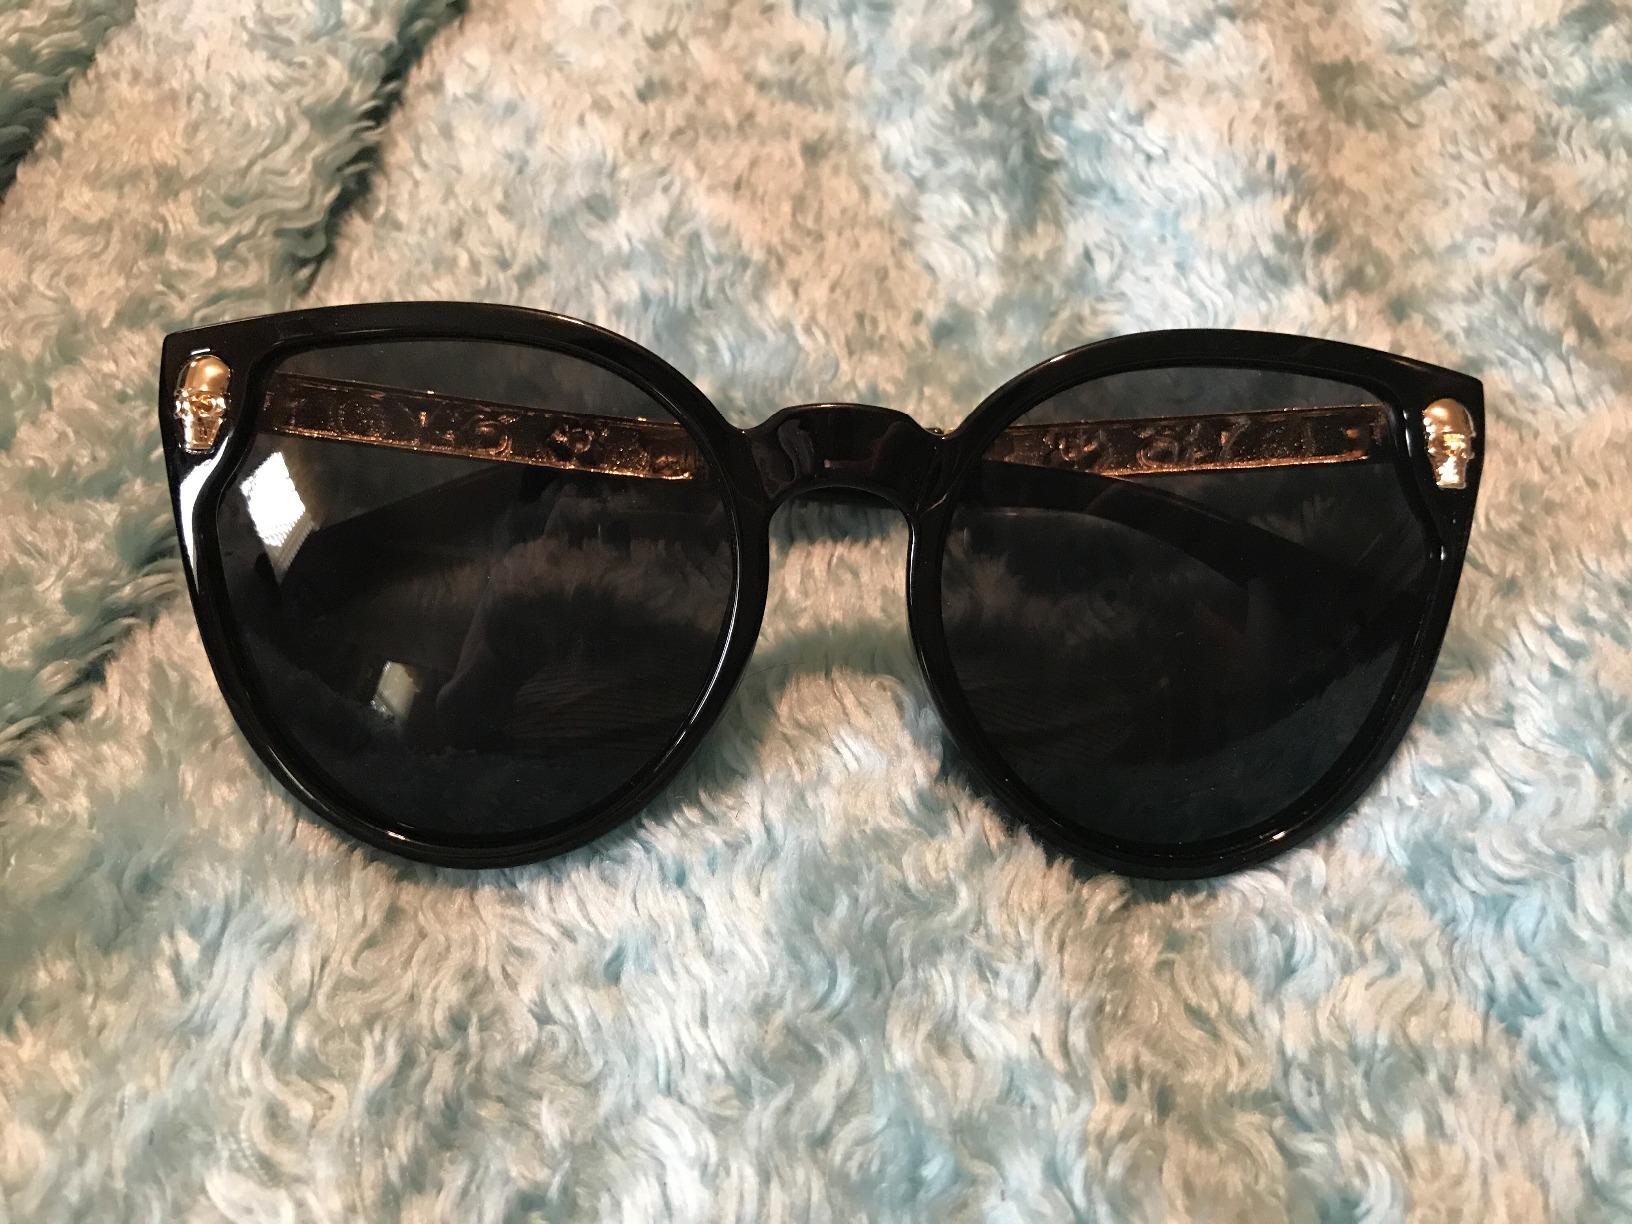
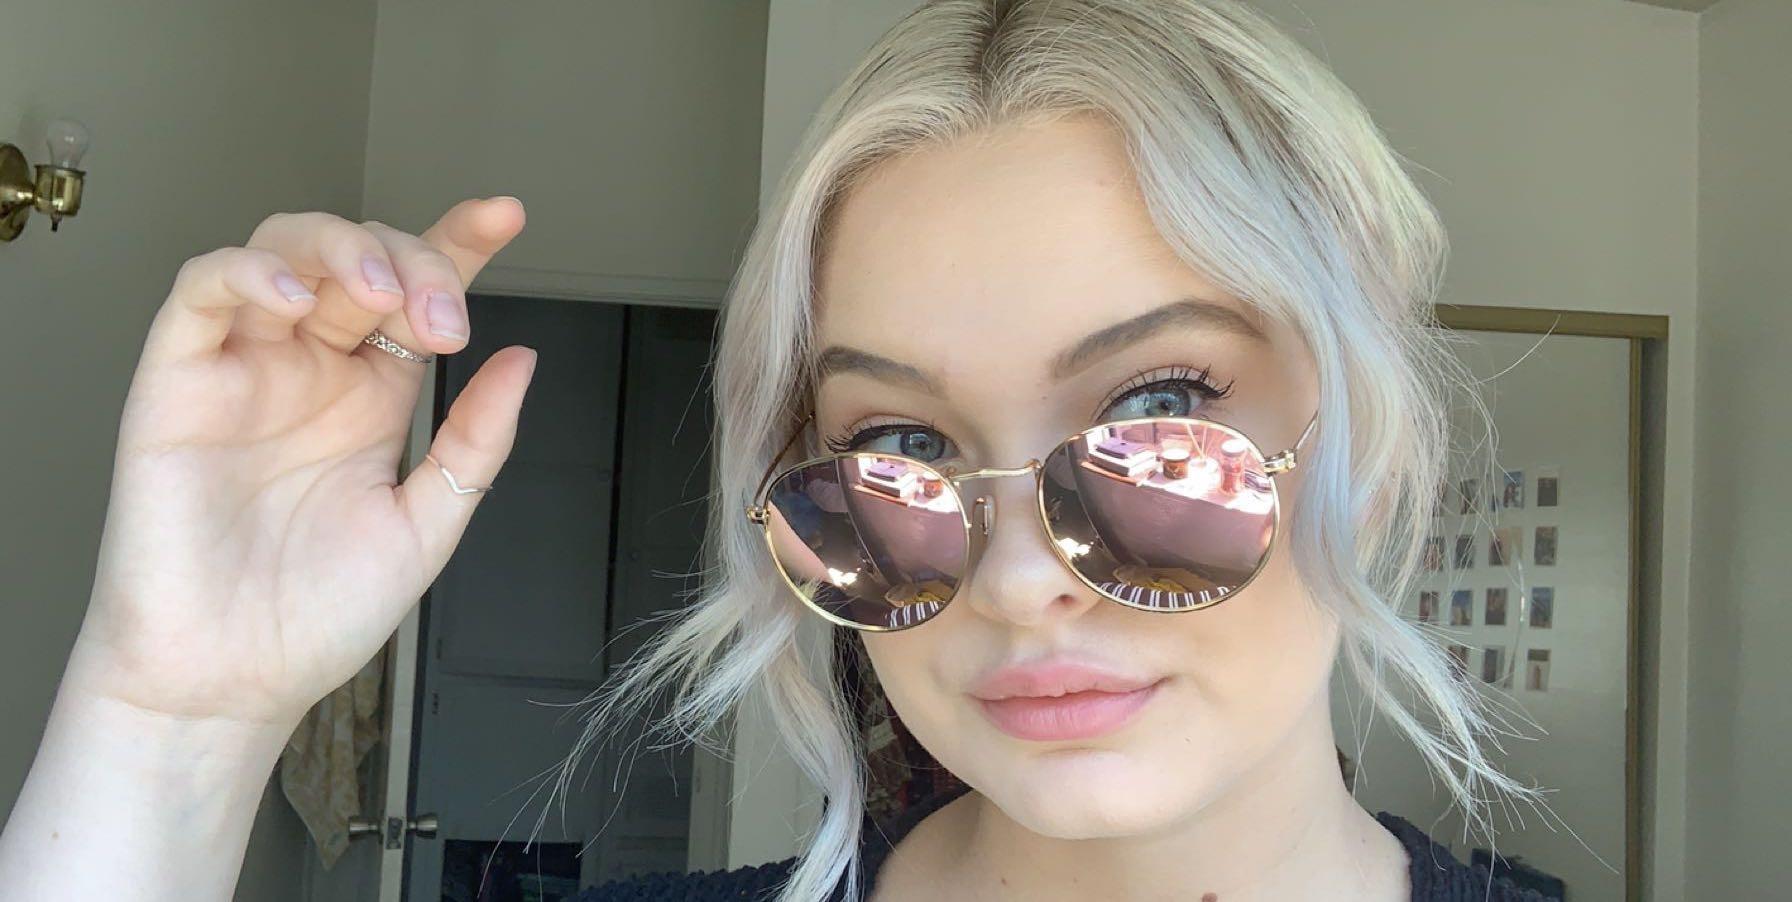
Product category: accessories_sunglasses
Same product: no